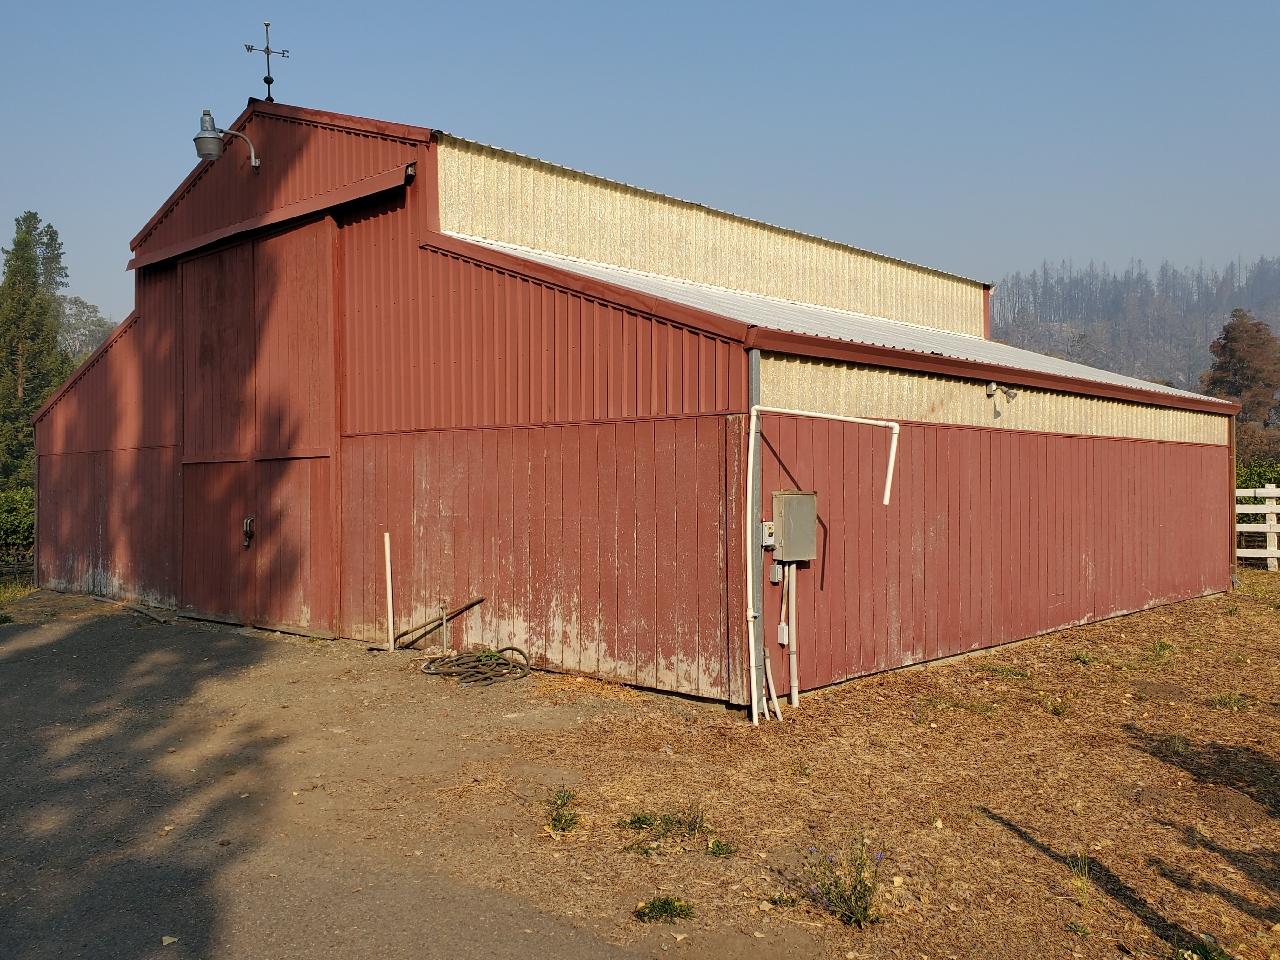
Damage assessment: no_damage